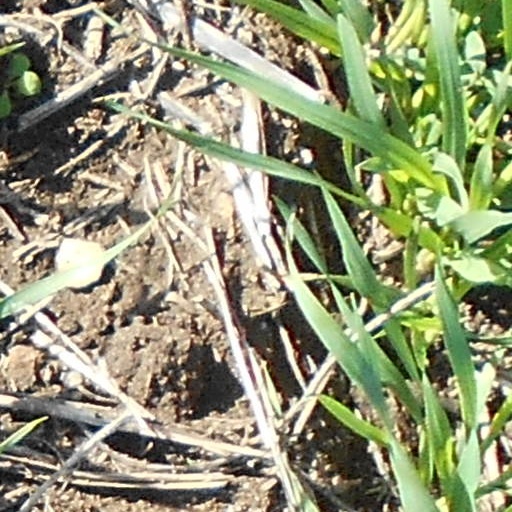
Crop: wheat